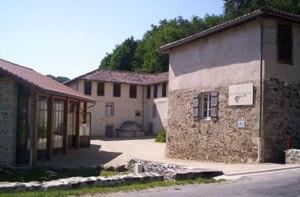
Le Moulin du Got aujourd'hui
Le Moulin du Got est en Haute-Vienne, sur la commune de Saint-Léonard-de-Noblat, situé à la confluence de la Vienne et du Tard.